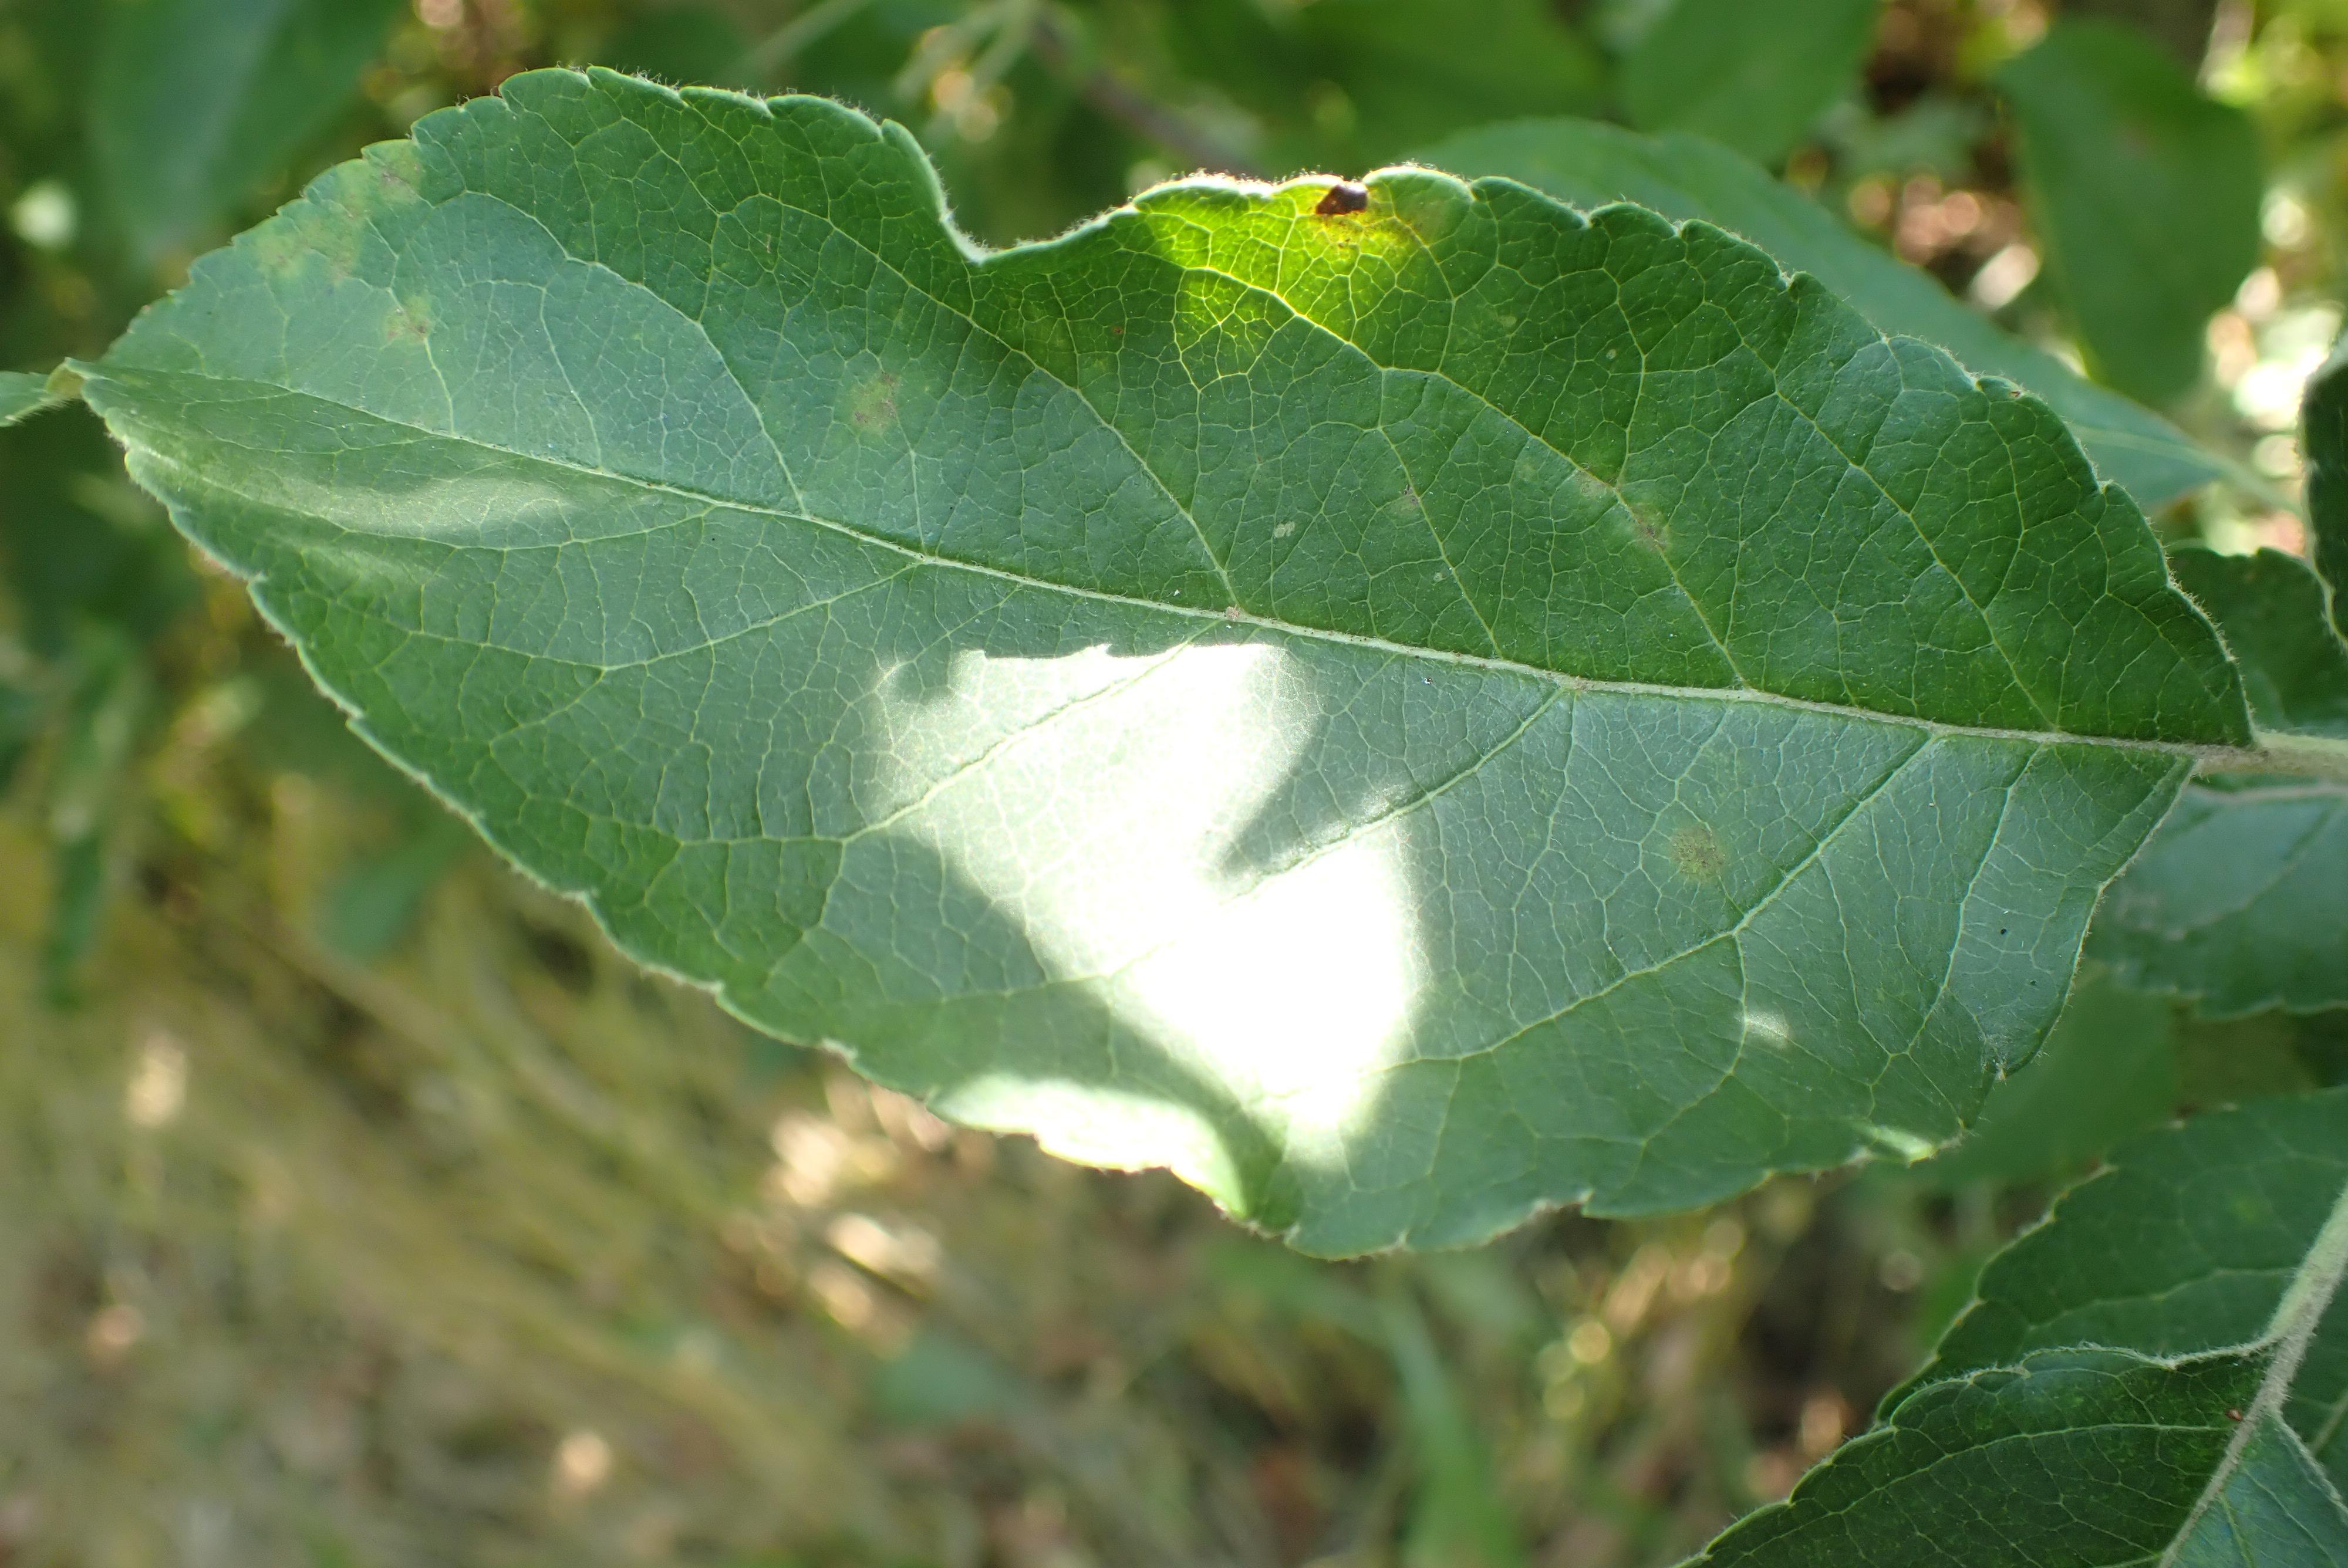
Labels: scab